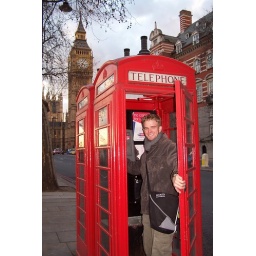
In one of the famous red phone booths, big Ben in the background.